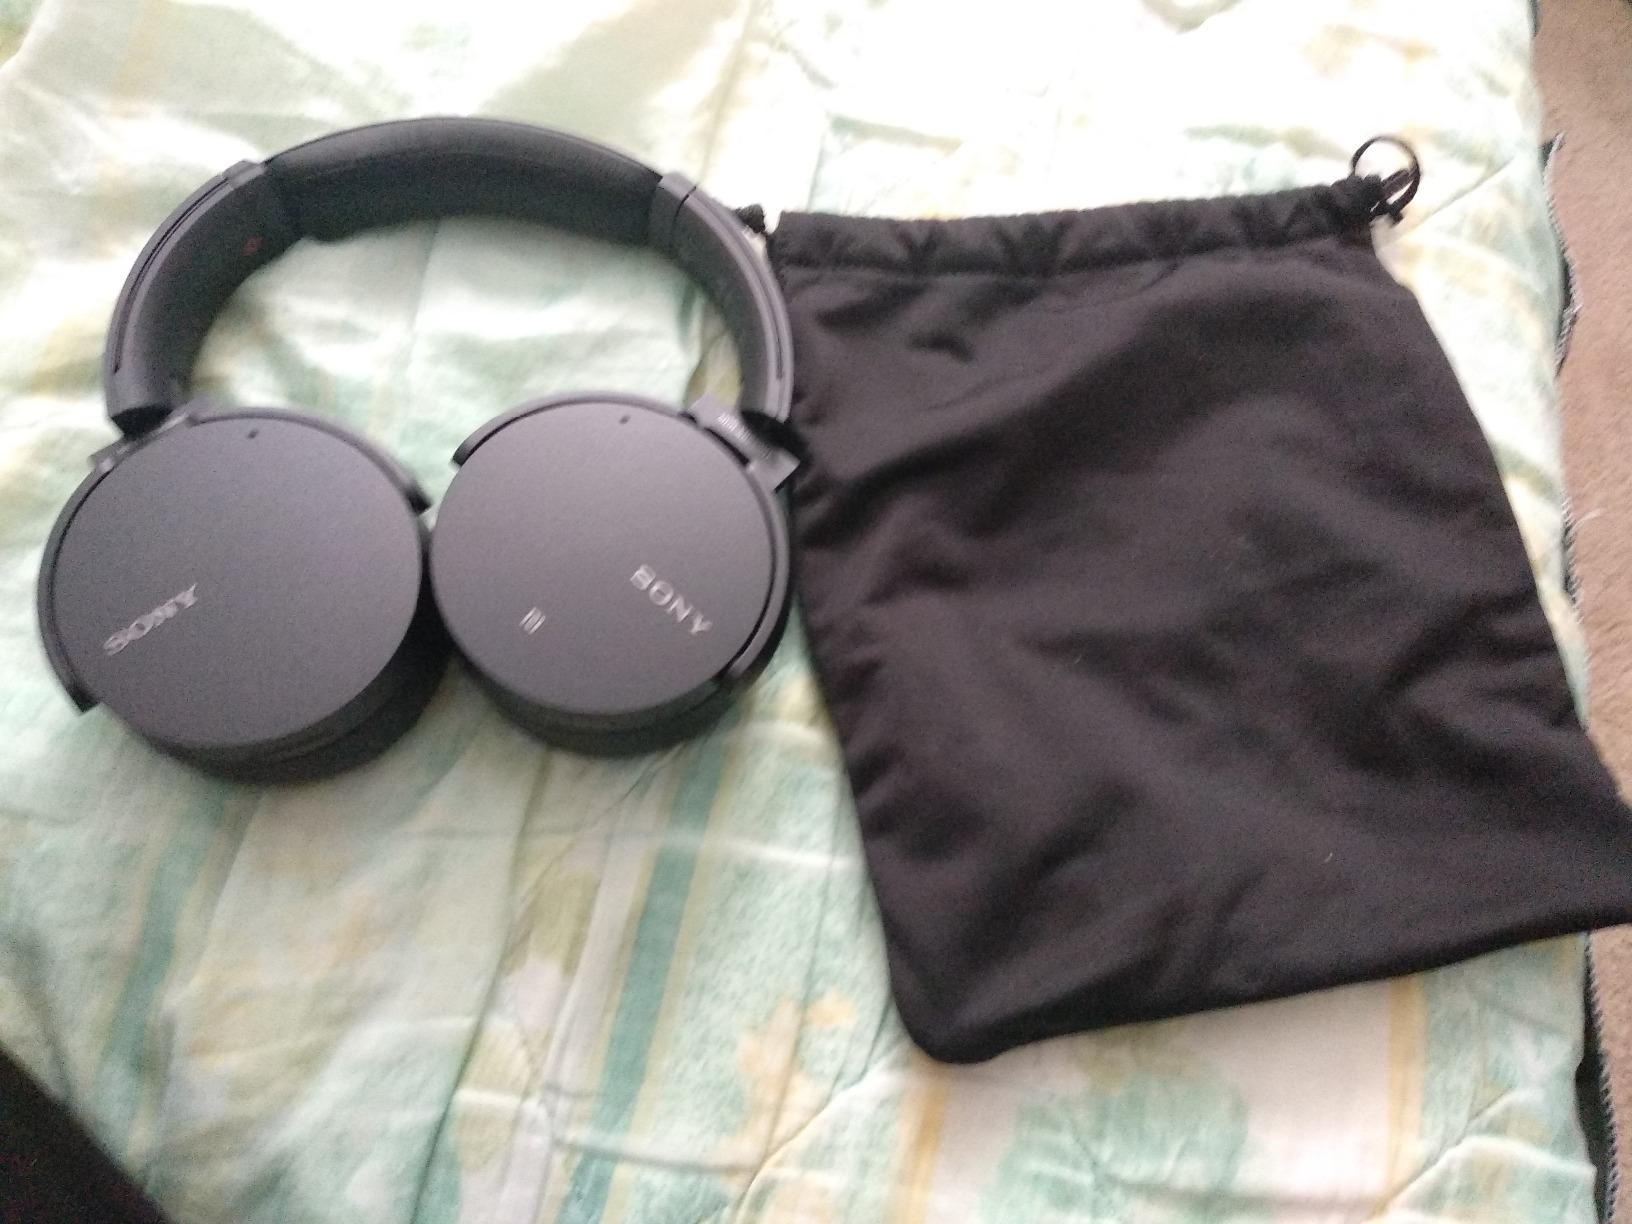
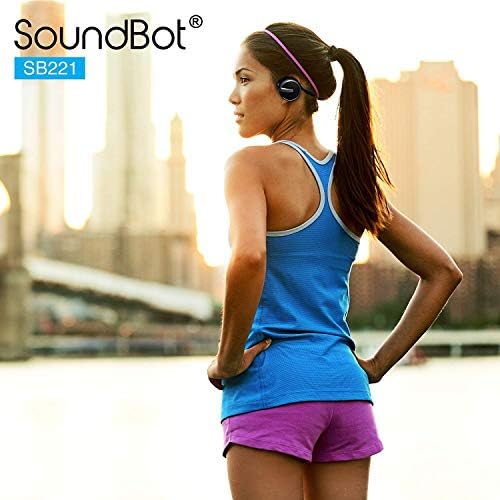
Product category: headphones
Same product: no